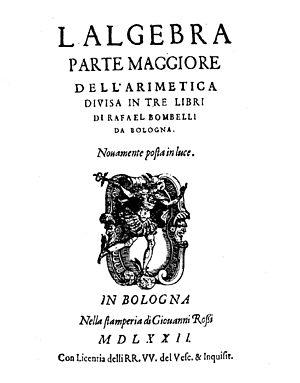
Raphaël Bombelli est un mathématicien italien.